Quapaw

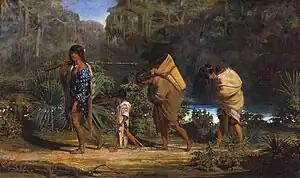
"Louisiana Indians Walking Along a Bayou (note the tribe is not identified for this portrait. It is thought to be Choctaw, but could be Quapaw and if not, is very similar to what the Quapaw would have dressed in this period" (Alfred Boisseau, 1847)

In 1686, at the request of the Quapaw, the French commander Henri de Tonti built a post near the mouth of the Arkansas River, which was later known as the Arkansas Post. This was the very first European settlement along the Mississippi River. This settlement was established at the Quapaw's design and request, primarily because the Quapaw wanted European firearms to use against their enemies who had already received them from the British. Tonti arranged for a resident Jesuit missionary to be assigned there, but apparently without result. About 1697, a smallpox epidemic killed the greater part of the women and children of two villages. In 1727, the Jesuits, from their house in New Orleans, again took up the missionary work.